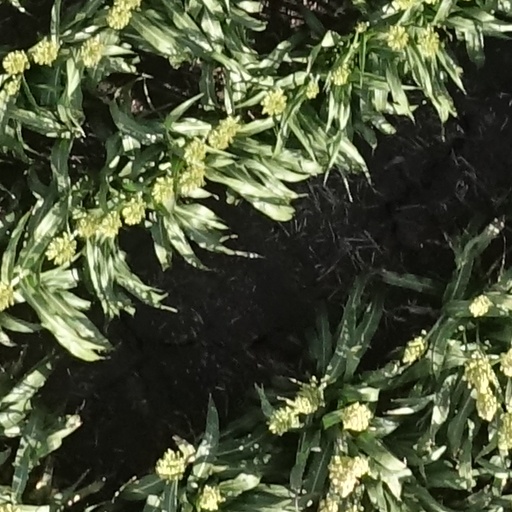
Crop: sorghum